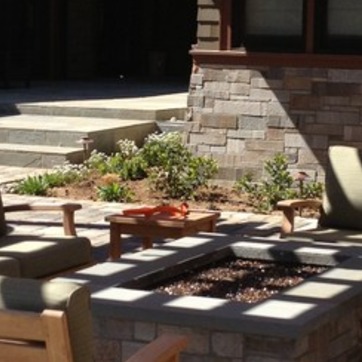
Material: foliage